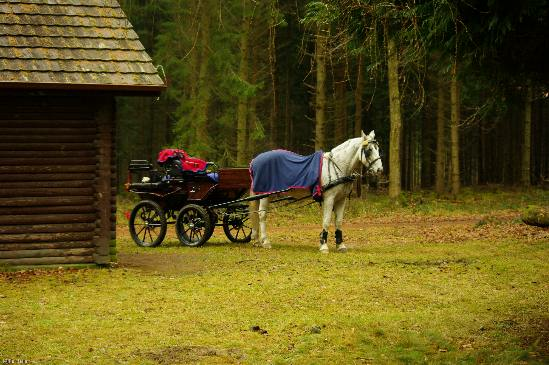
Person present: No